Question: What are in the photo?
Tambaya: Menene a cikin hotn?
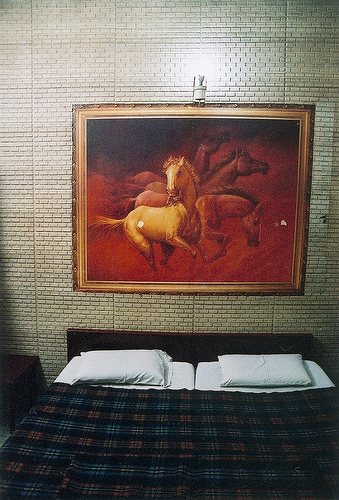
Answer: Horses.
Amsa: Dawakai.